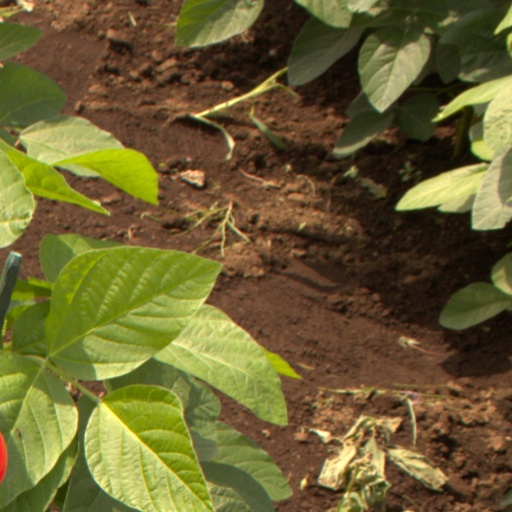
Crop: soybean